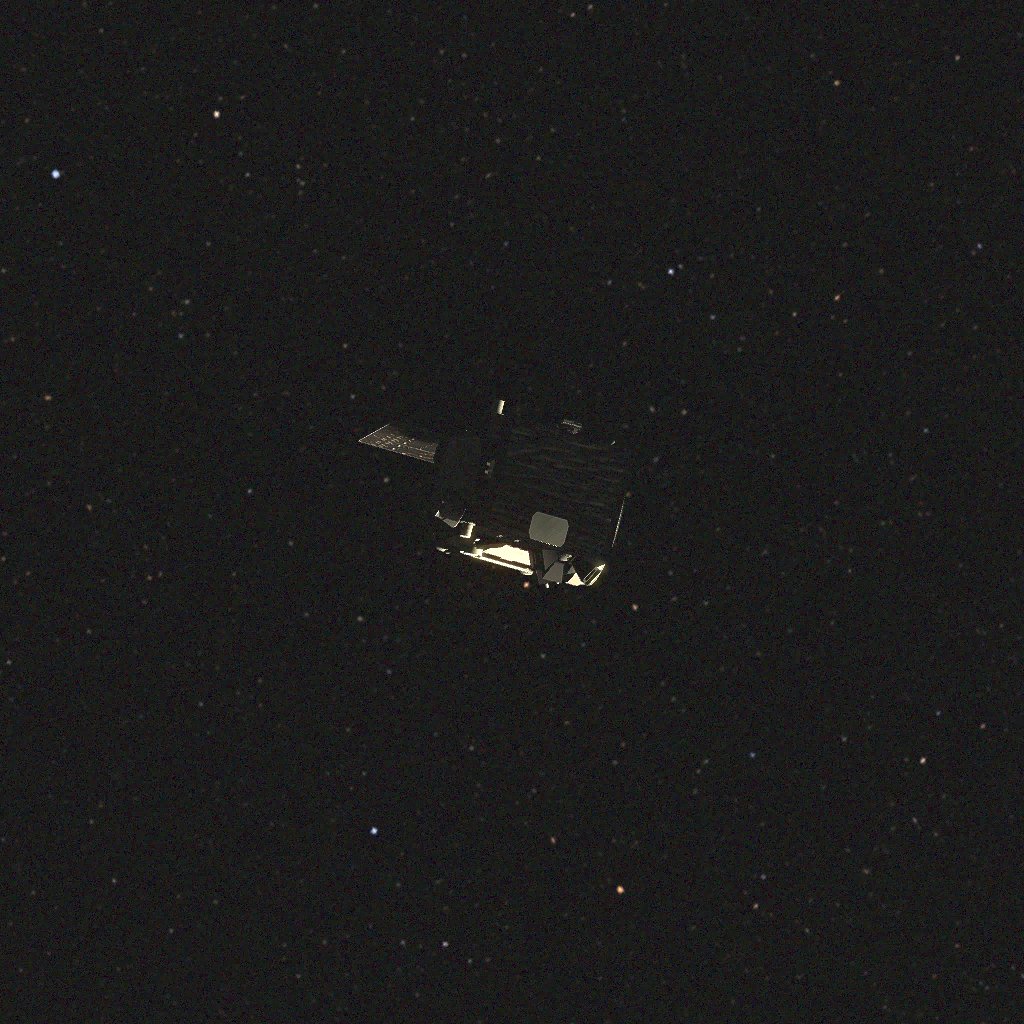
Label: proba_3_csc